Body painting

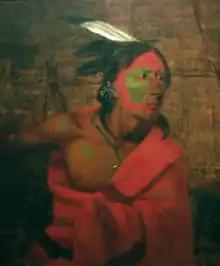
Indigenous American body painting

Body painting is a form of body art where artwork is painted directly onto the human skin. Unlike tattoos and other forms of body art, body painting is temporary, lasting several hours or sometimes up to a few weeks (in the case of mehndi or "henna tattoos" about two weeks). Body painting that is limited to the face is known as face painting. Body painting is also referred to as (a form of) "temporary tattoo". Large scale or full-body painting is more commonly referred to as body painting, while smaller or more detailed work can sometimes be referred to as temporary tattoos.